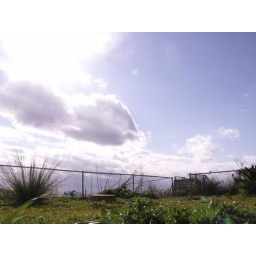
Blue sky with white, shiny cloud above green grass.